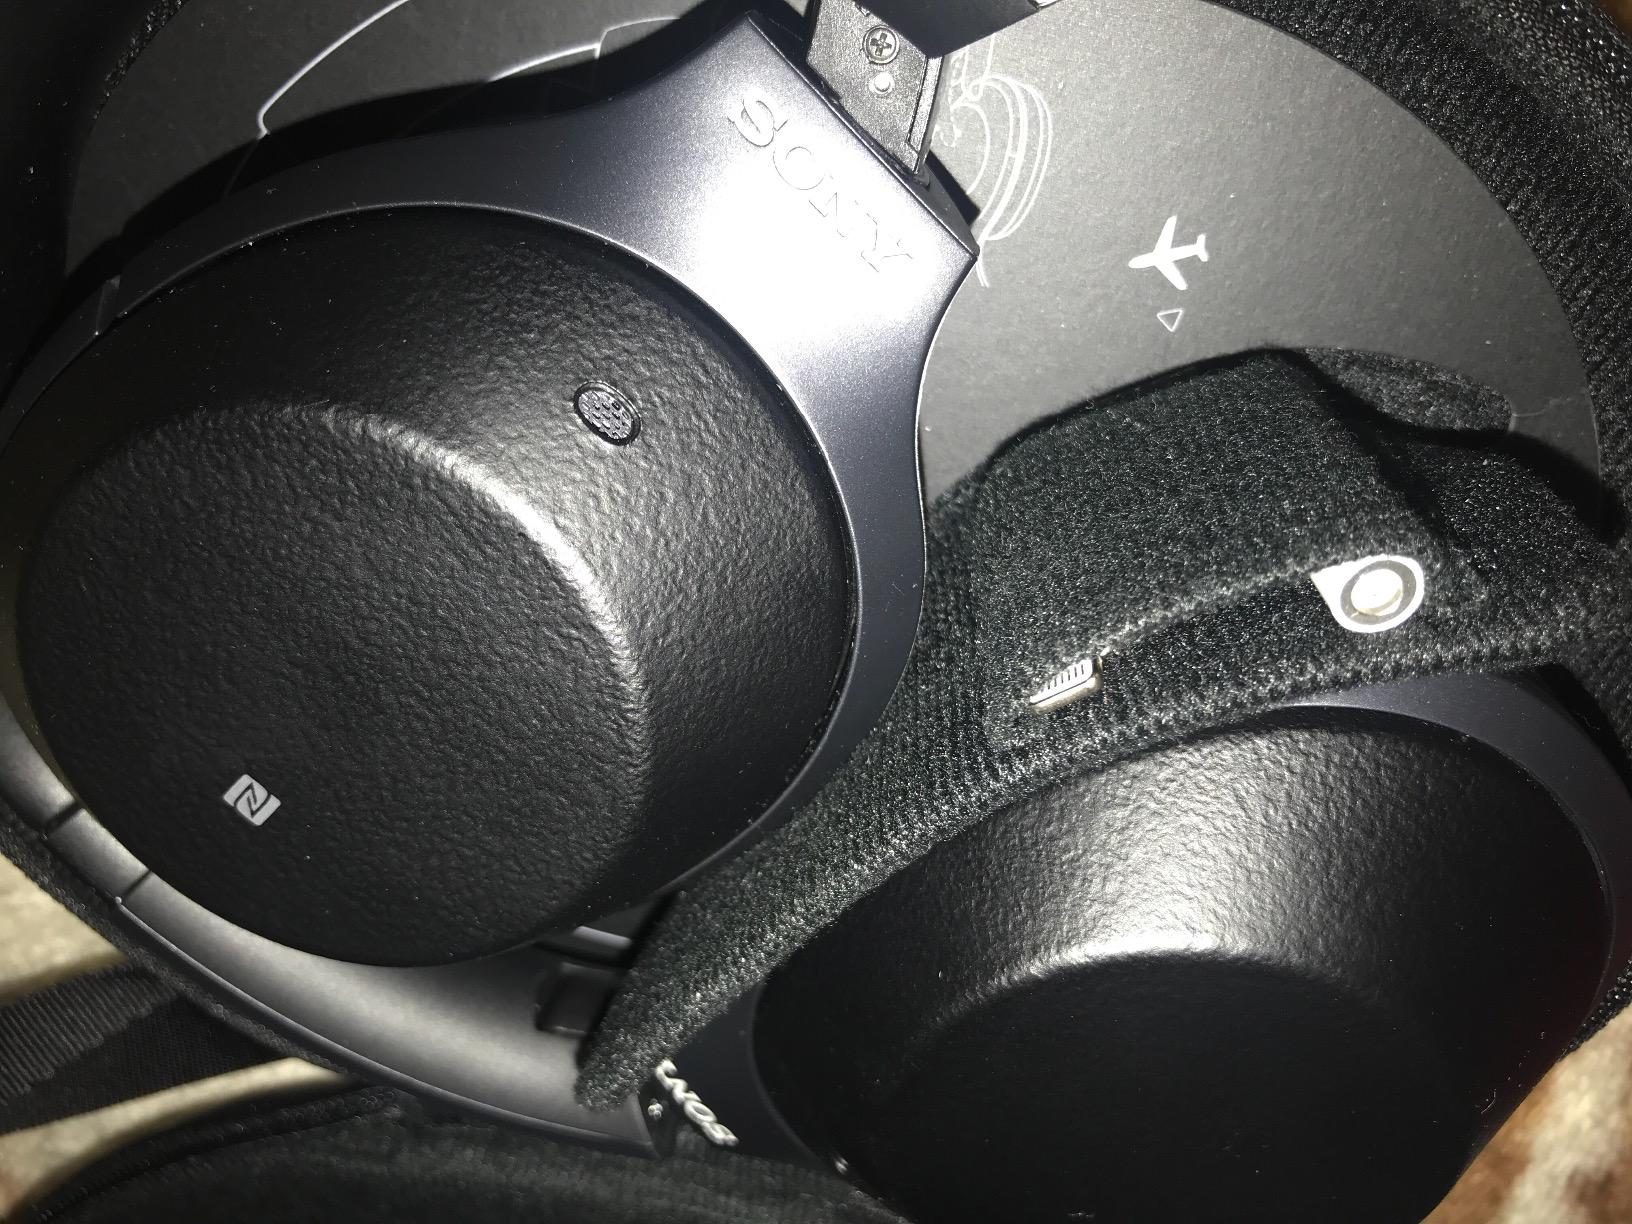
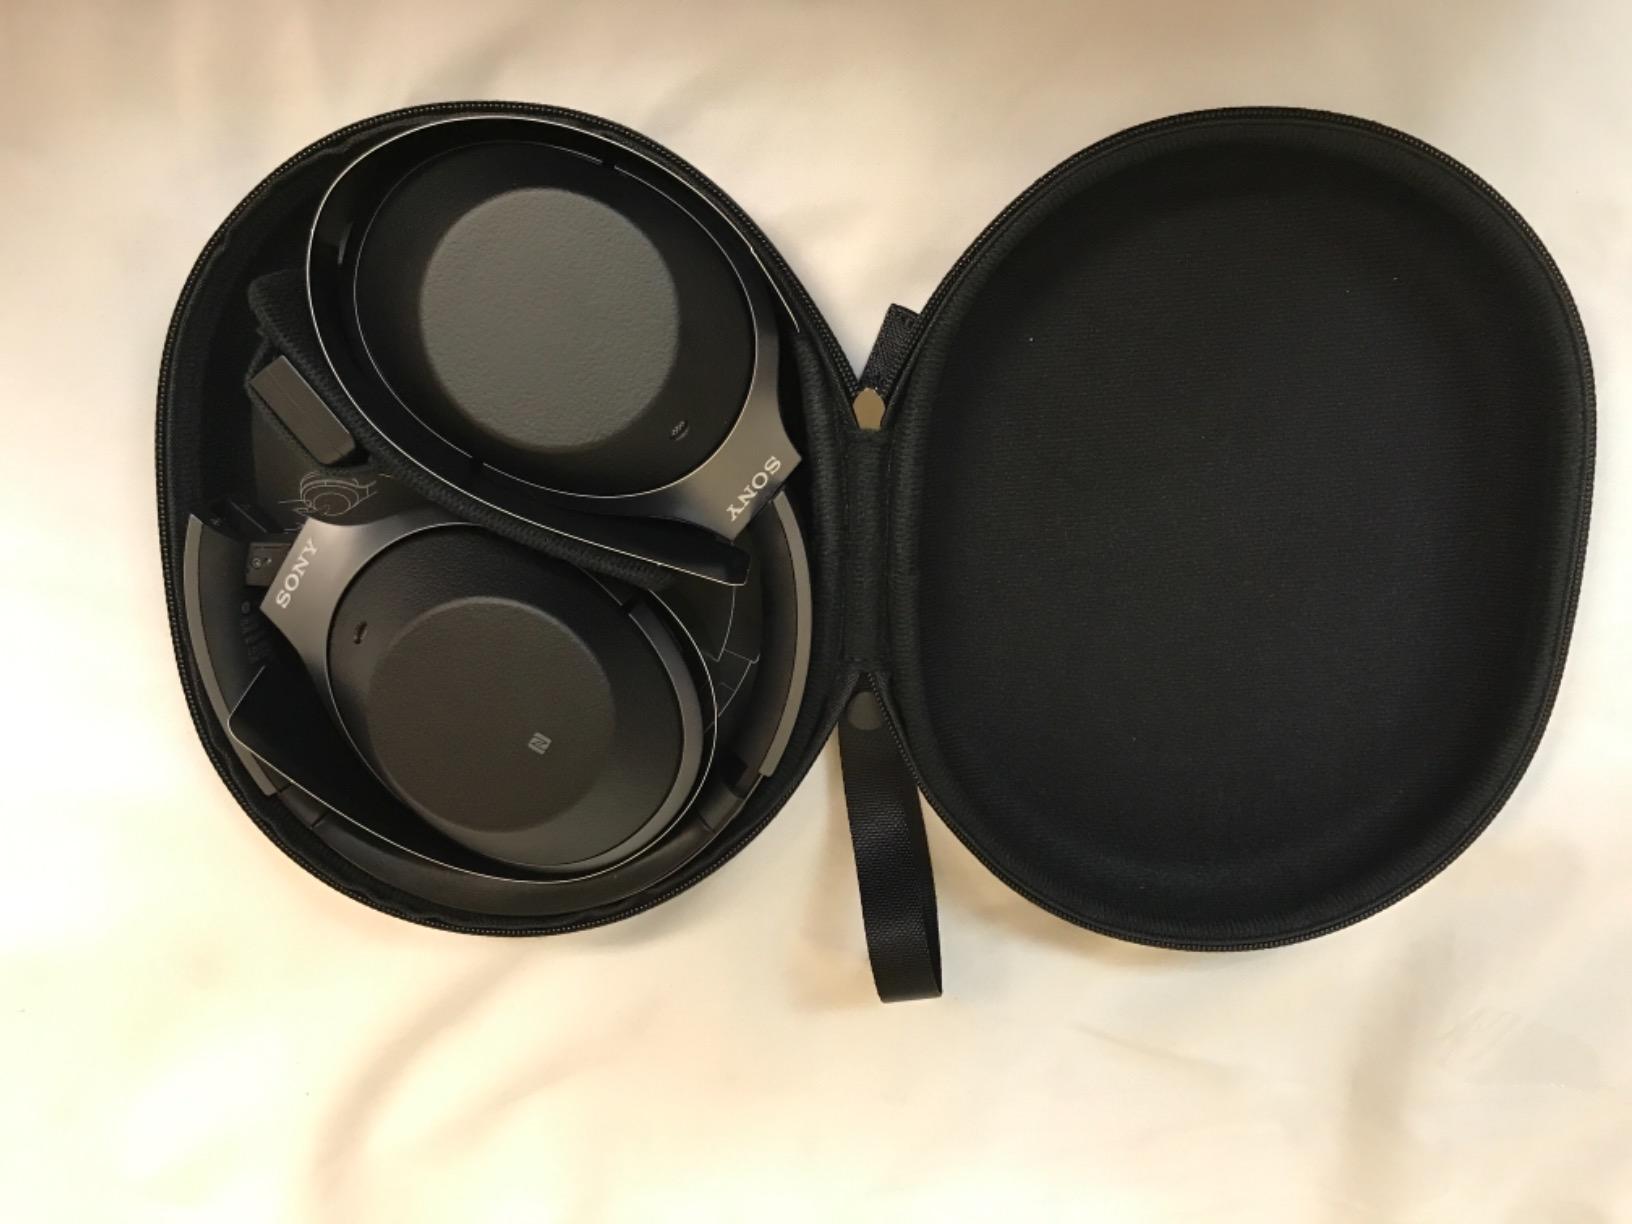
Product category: headphones
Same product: yes